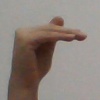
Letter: khaa